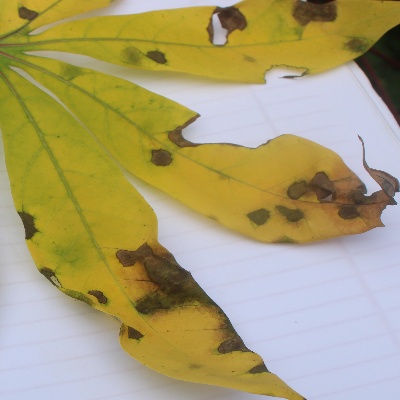
Crop: Cassava
Condition: brown spot